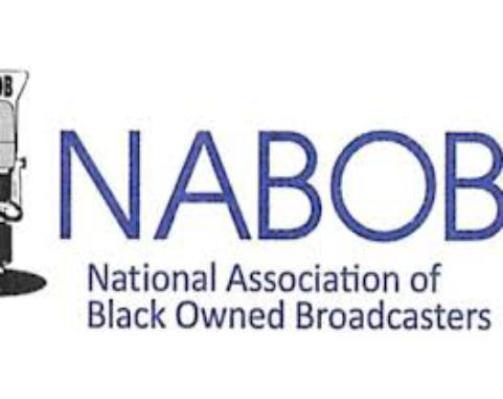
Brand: nabob
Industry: Food